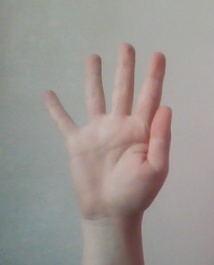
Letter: sheen